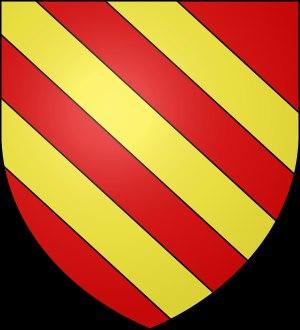
François Batbedat, né à Bayonne au Pays basque le 1ᵉʳ avril 1745, mort à Vicq dans les Landes le 20 novembre 1806, est un négociant, armateur, homme politique, littérateur gascon, et pionnier du boisement des Landes.